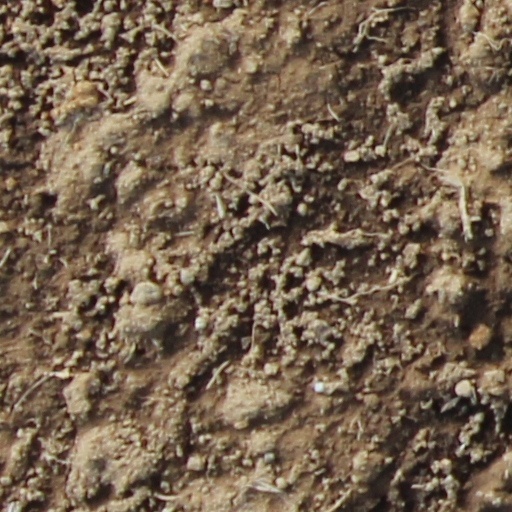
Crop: wheat